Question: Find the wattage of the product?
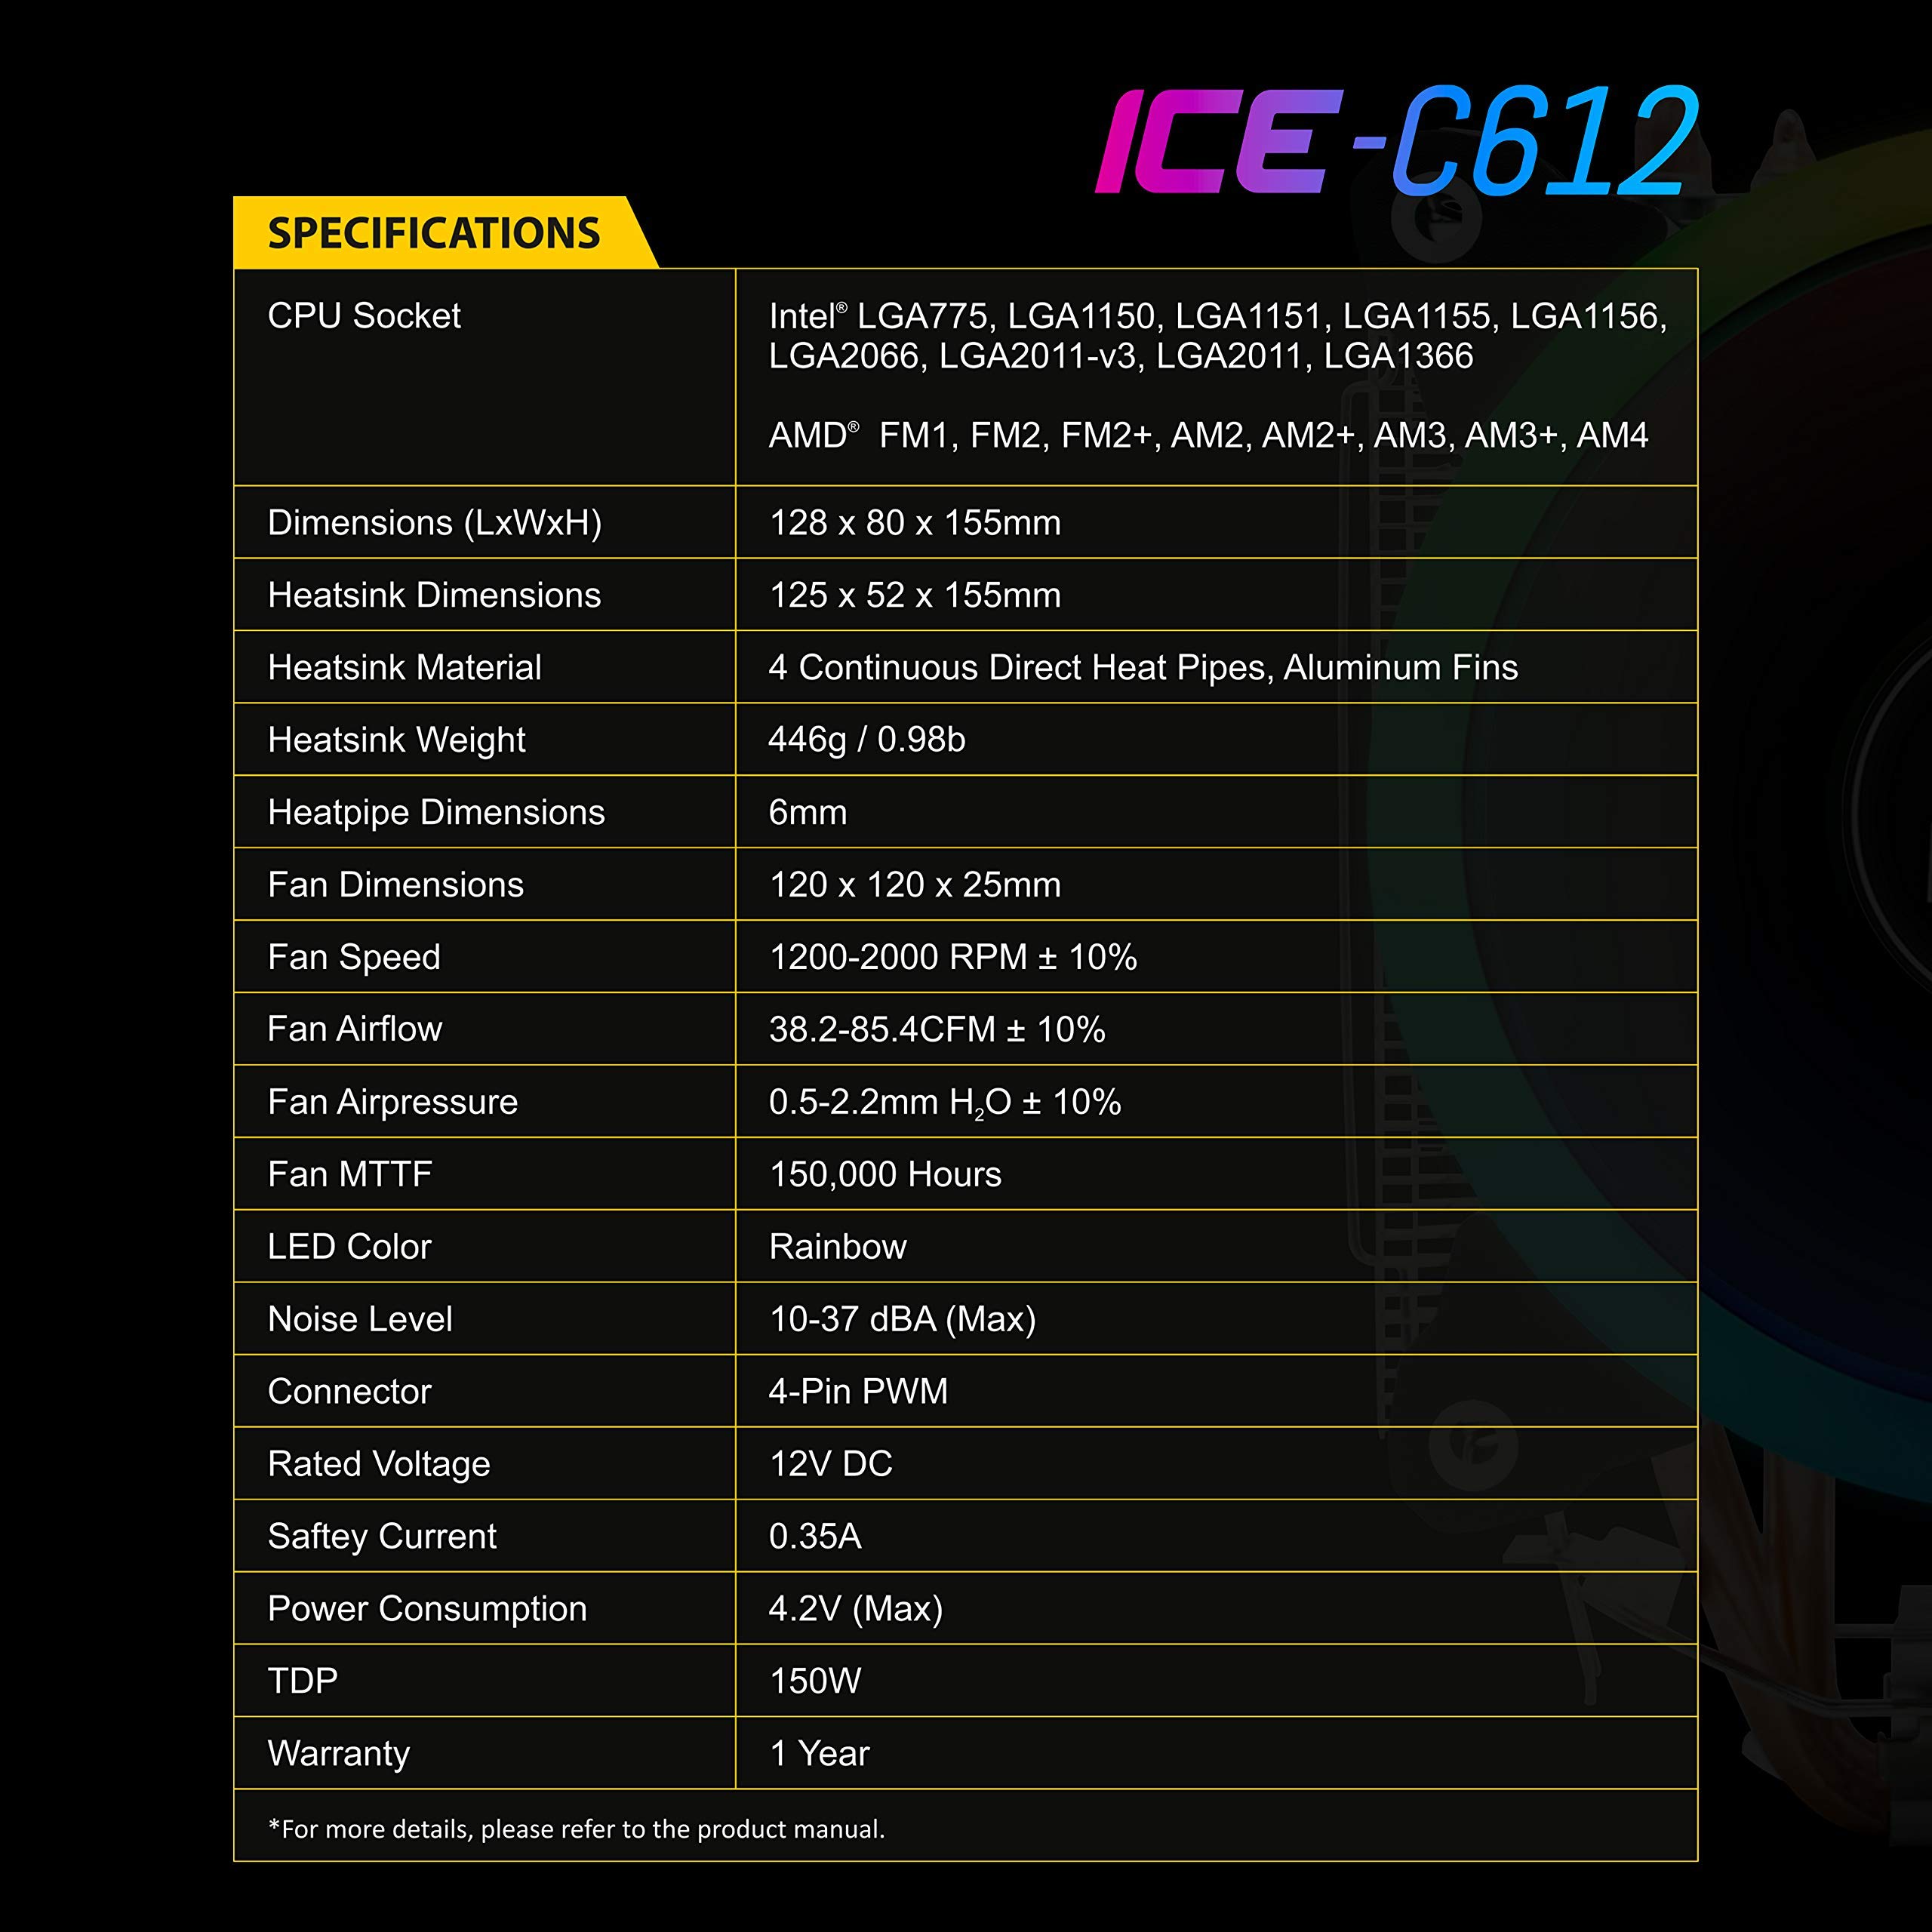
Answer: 150.0 watt